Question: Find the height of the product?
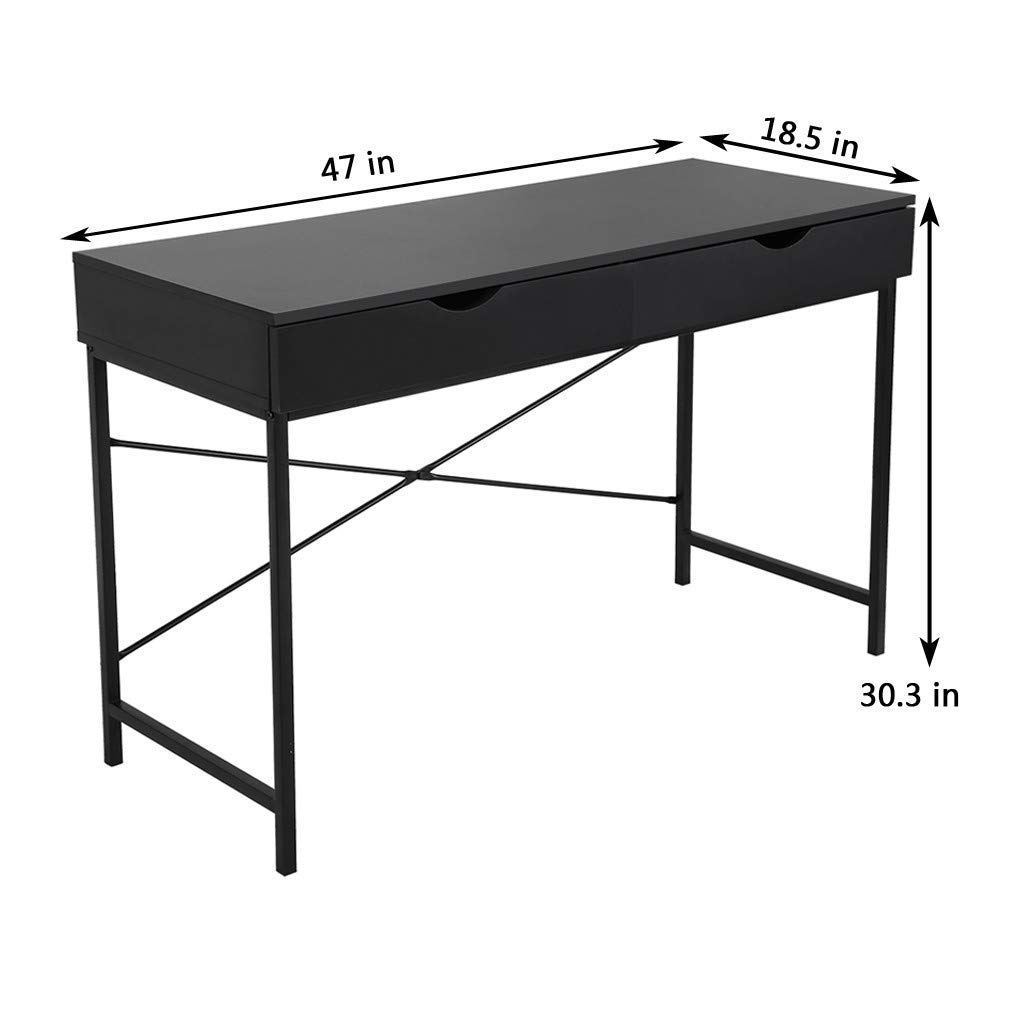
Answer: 30.3 inch